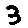
Label: 3